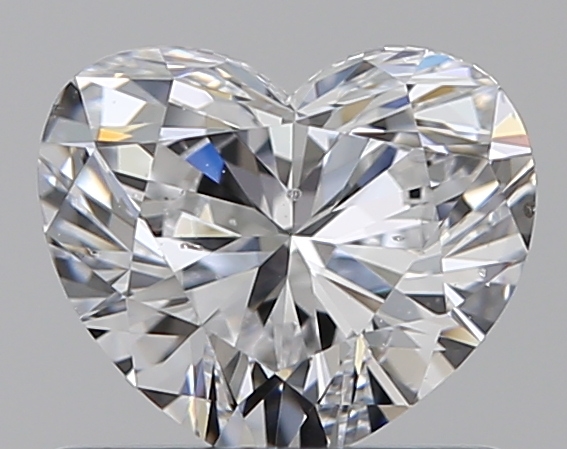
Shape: heart
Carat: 0.71
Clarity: SI1
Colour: D
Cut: EX
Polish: EX
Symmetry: VG
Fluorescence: N
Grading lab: GIA
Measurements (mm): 5.28 x 6.17 x 3.46